Japan Foundation

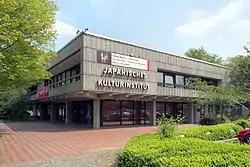
Building of the "Japanisches Kulturinstitut" in Cologne, Germany

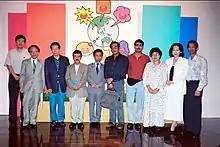
Delegates of 3rd Asian Cartoon Exhibition, held at Tokyo, in July 1997, organized by The Japan Foundation Asia Center

The Japan Foundation is headquartered in Shinjuku, Tokyo and has a subsidiary office in Kyoto. There are also two domestic Japanese-Language Institutes in Saitama and Tajiri, Osaka.